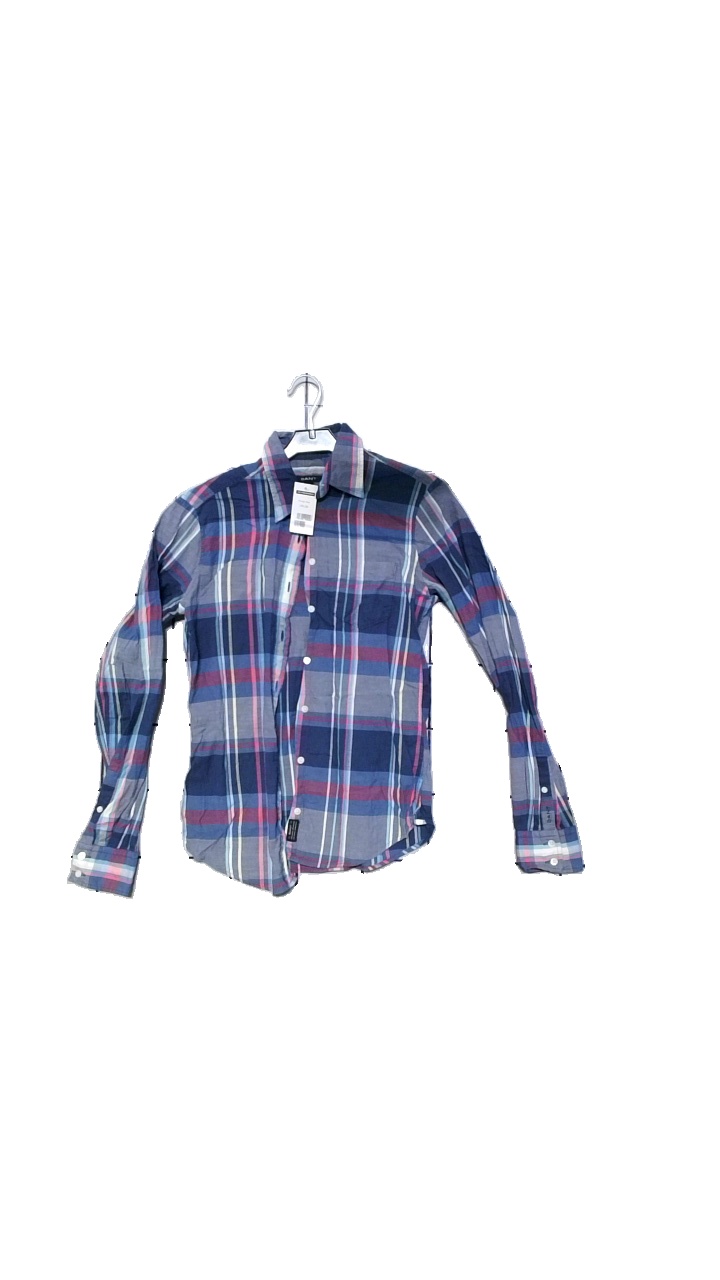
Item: Shirt (Ladies)
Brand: Gant
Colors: Multicolor, Blue, Red
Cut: Regular
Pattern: Geometric print
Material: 100% cotton
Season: All
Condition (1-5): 5
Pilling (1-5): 5
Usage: Reuse
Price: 100-150